Koszalin railway station

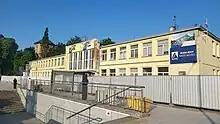
Station building being demolished in 2023

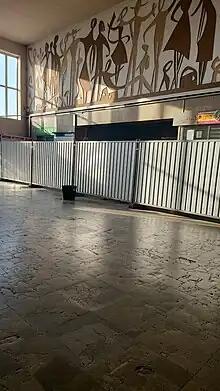
The interior of the main hall of the station during demolition (2023), in the background the passage to the waiting room and sgraffito, which will be preserved and moved to the new station building.

In 2023, the railway station in Koszalin will undergo another reconstruction, which will last about a year. Current station building will be demolished, and only a few elements from it, currently under conservation protection (including sgraffito from the main hall), will be used in the construction of the new one. The new station will have a modern shape and will be covered with a semi-transparent glass roof. On the ground floor there is space for commercial premises and a capacious waiting room. The new building of the Koszalin station will be put into use at the end of 2024.